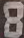
Number: 8